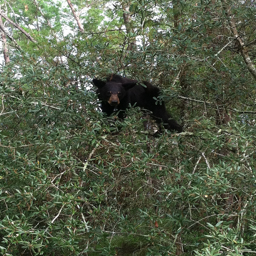
A black bear hiding in wild brush greenery.
A black bear is standing in dense foliage.
A brown bear is on the branches of a green bush.
a bear on a tree branch up a tree surrounded by leaves
A bear up a tree hiding in its branches.